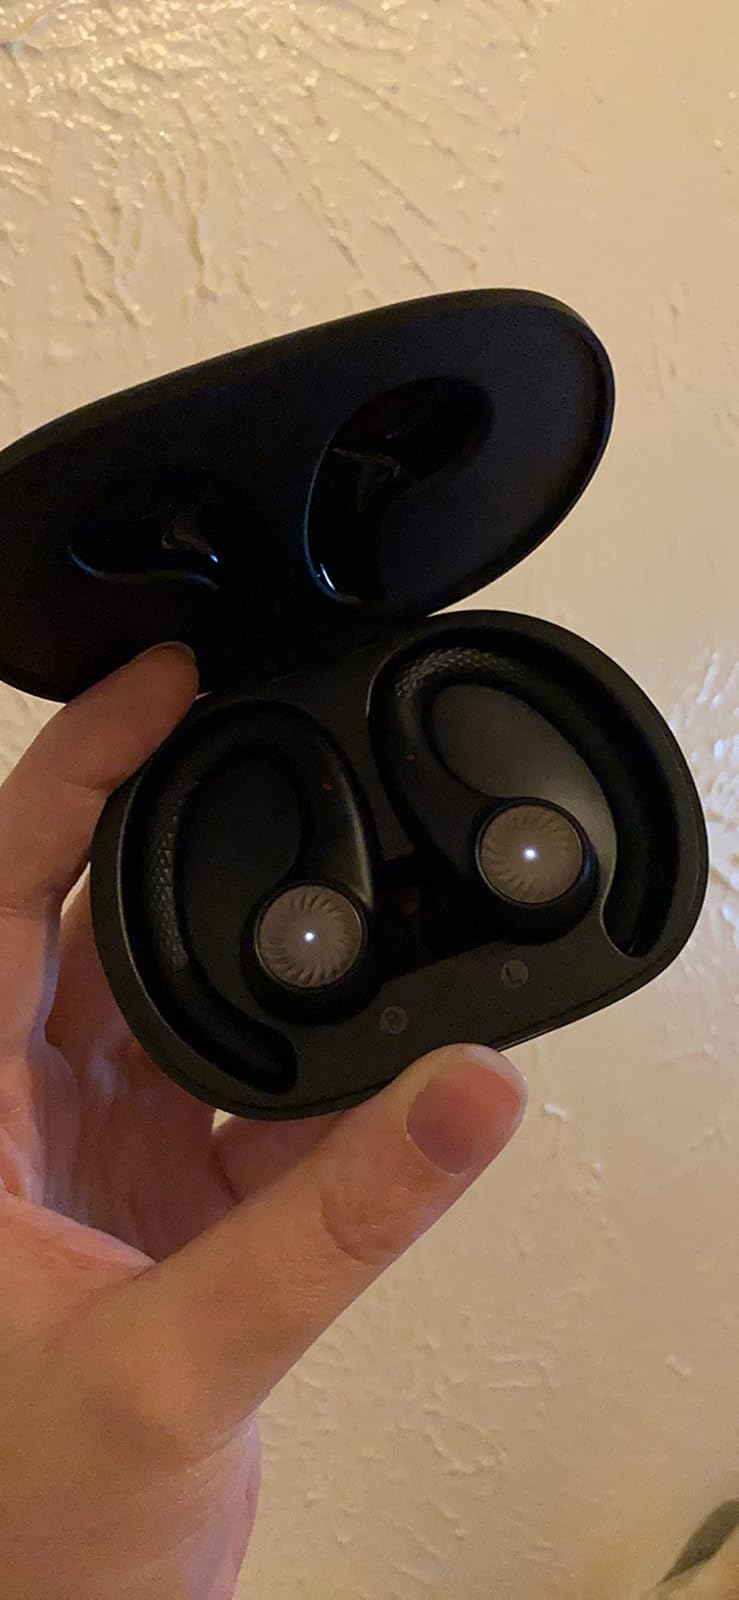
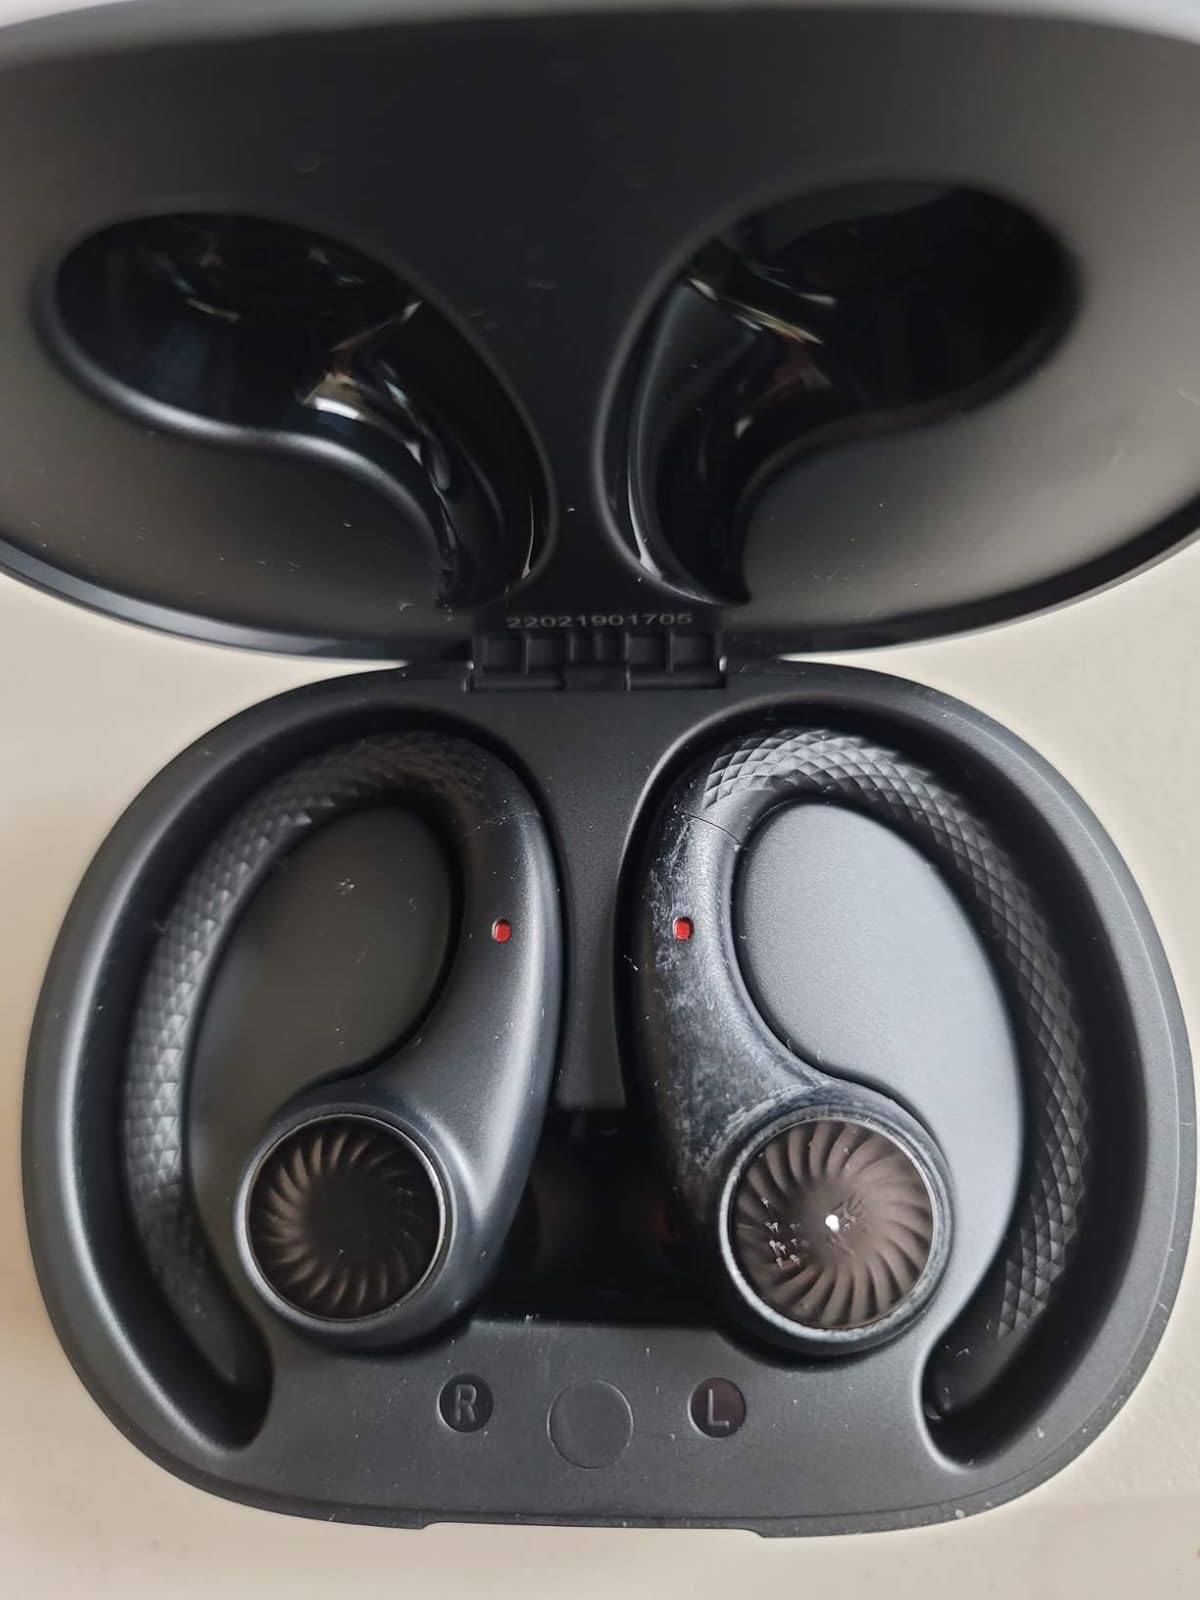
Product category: earbuds
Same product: yes